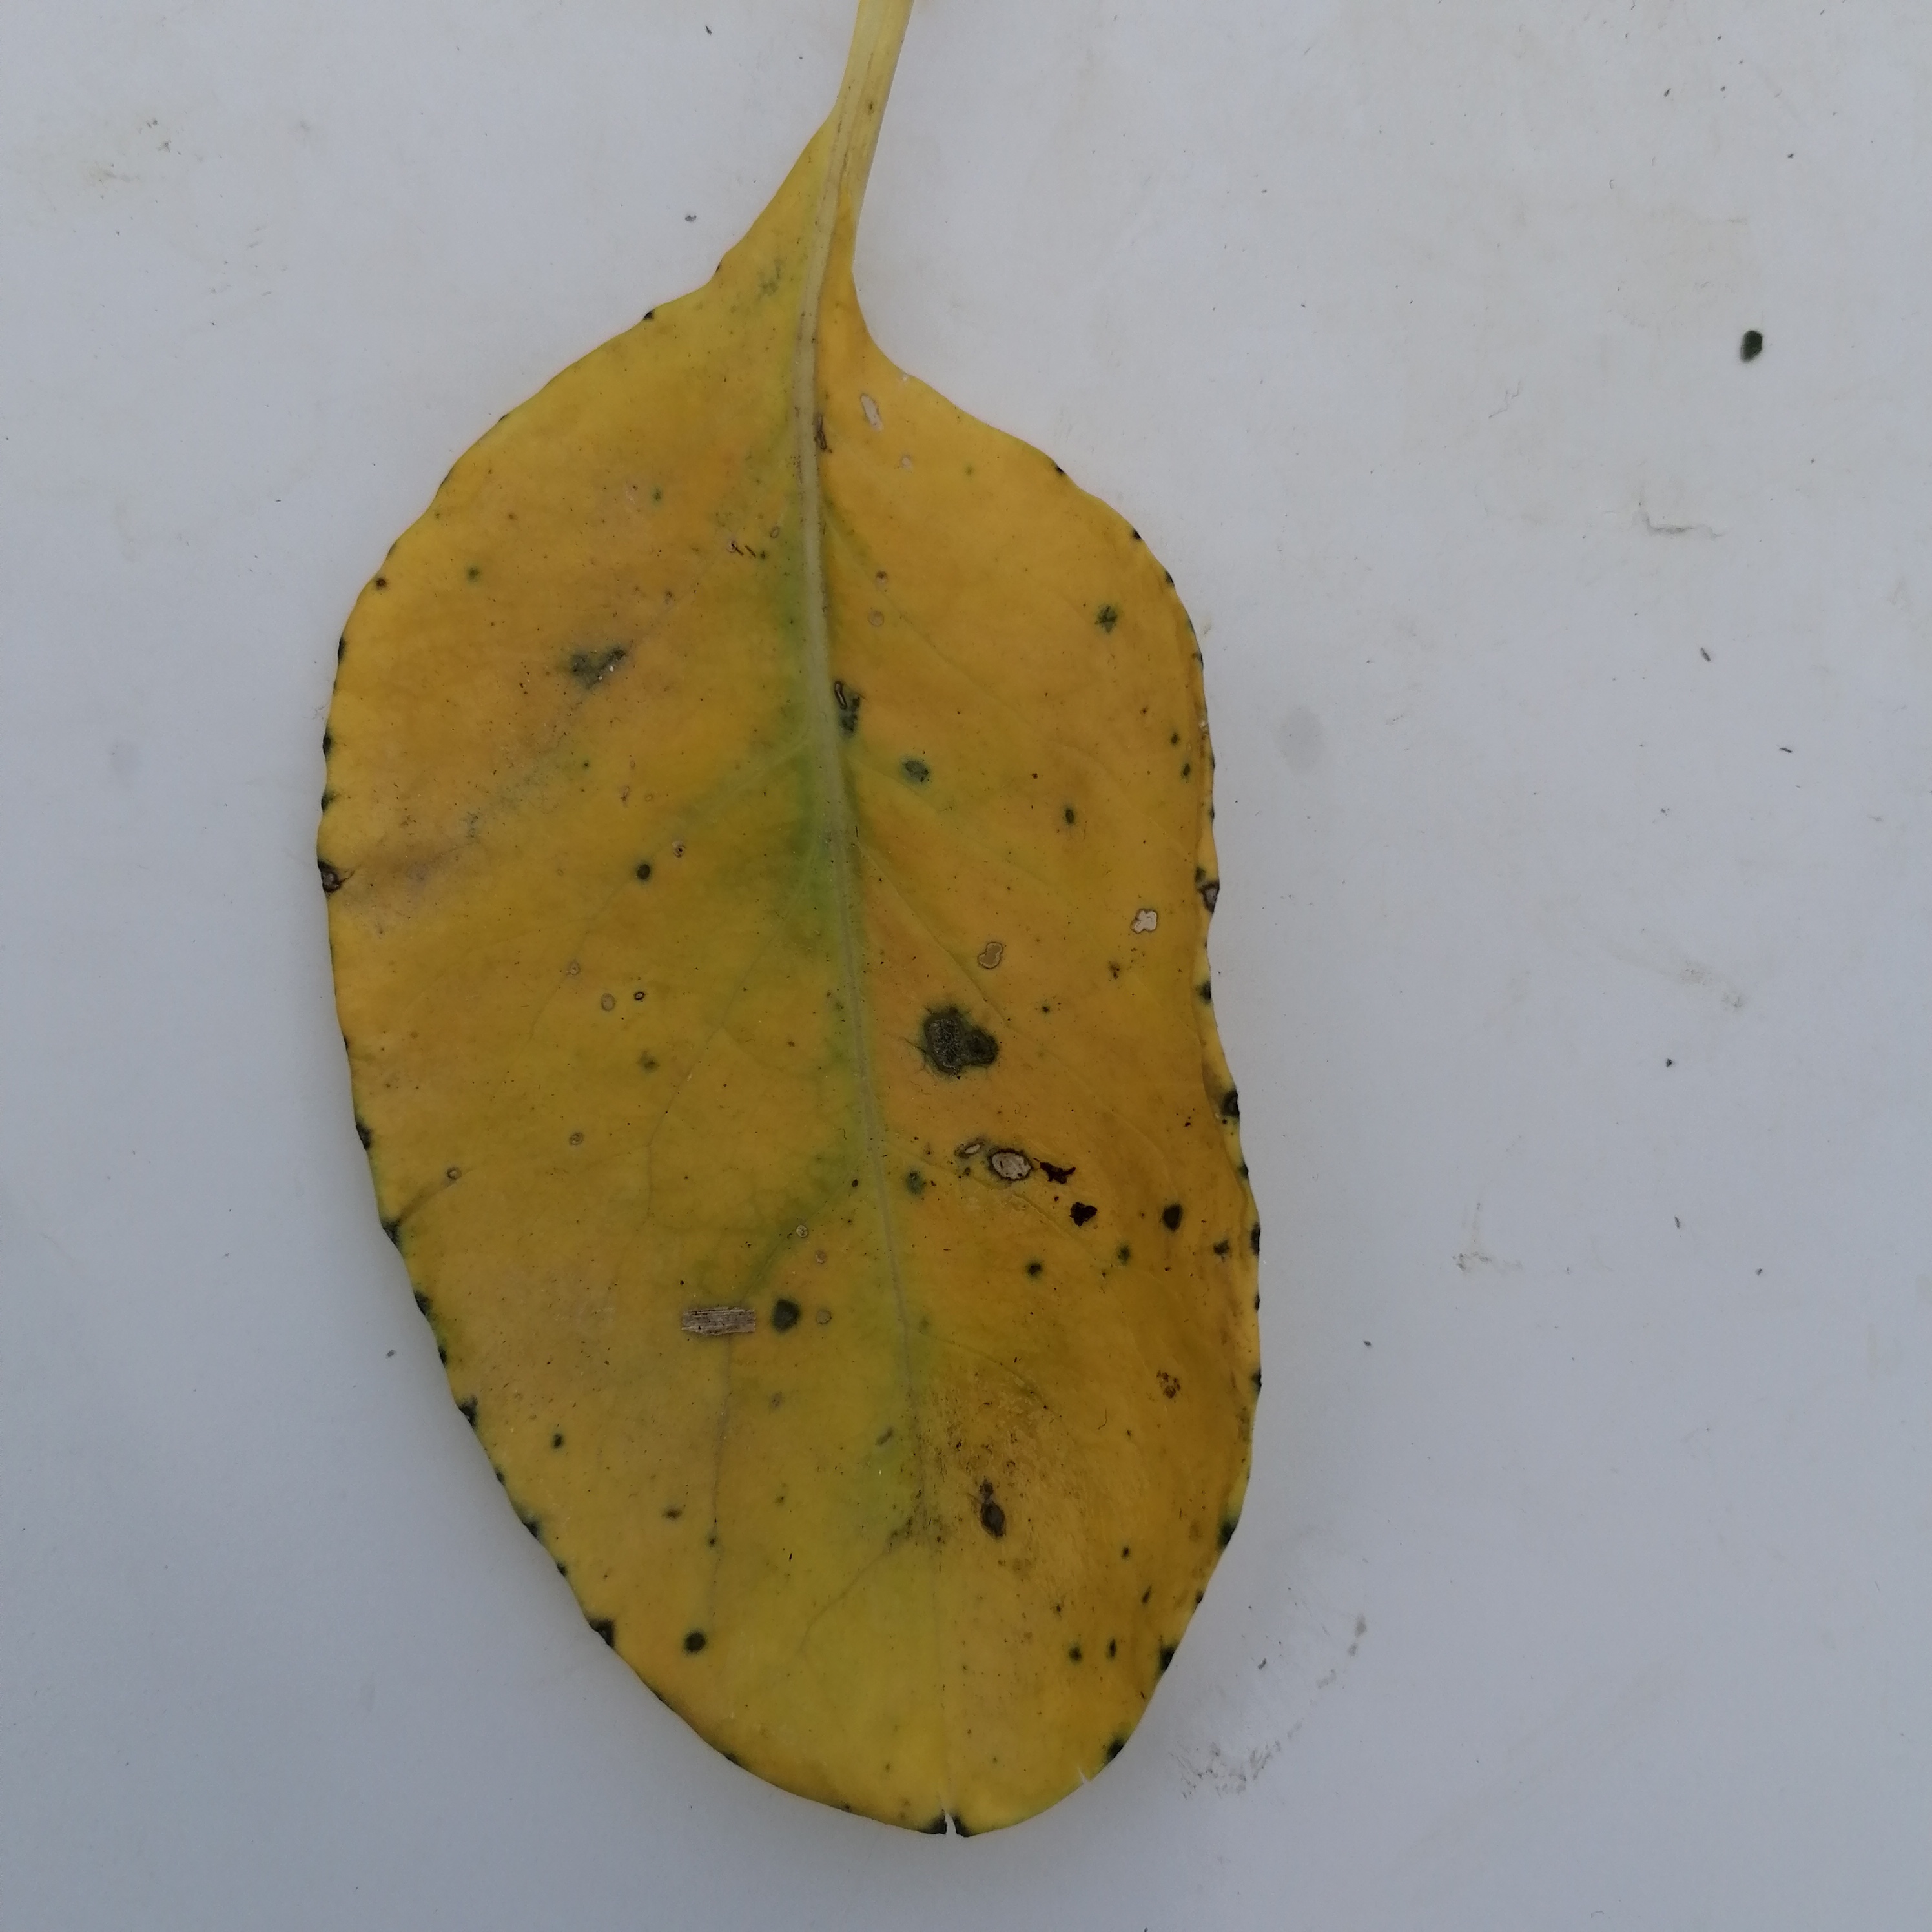
Label: Black Rot